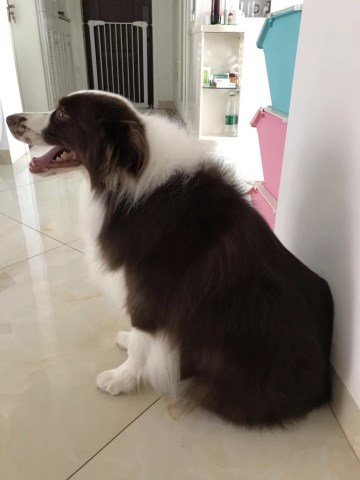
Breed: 2594-n000109-Border_collie